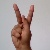
The image shows a hand gesture representing the letter 'K' in Indian Sign Language.